Raichle Flexon

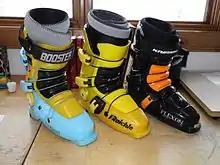
Three generations of Flexon. In the center is the original design, on the right is an example from the Kneissl years, and on the left the re-released Full Tilt versions. All three of these have custom replacement liners.

When the first attempts were made to replace leather with modern materials it was found that early plastics simple had too little flex to allow the boot to be built in the same manner. Generally the shells would be so stiff that they could not be opened sideways along the tongue, making it very difficult to enter the boot. New plastics introduced in the 1960s offered the required amount of flexibility to get into them, but when buckled closed they offered almost no forward flex. This made walking very awkward, reduced the feel of the ski on the snow, and made the impacts between the boot and calf painful. Bob Lange solved this problem by splitting the boot into two parts, one over the foot with an overlap closure to seal out snow, and another for the lower leg. These were joined together with rivets at the ankles to allow the upper cuff to rotate forward. At the same time, Henke's first plastic boots used a three-piece shell, with an open tub for the foot, a hinged cuff, and an external "shell-tongue" to close and seal the lower section.